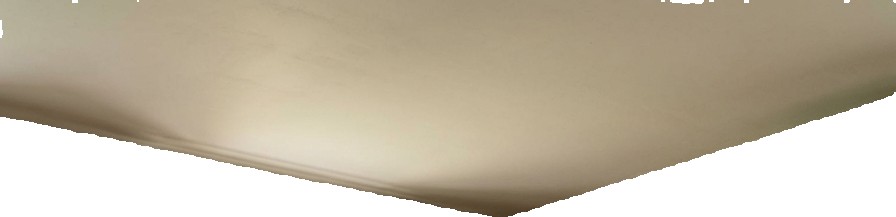
Surface category: ceiling